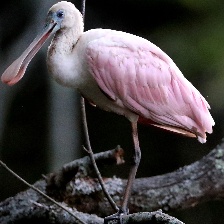
Species: ROSEATE SPOONBILL
Scientific name: PLATALEA AJAJA
ImageNet parent category: spoonbill